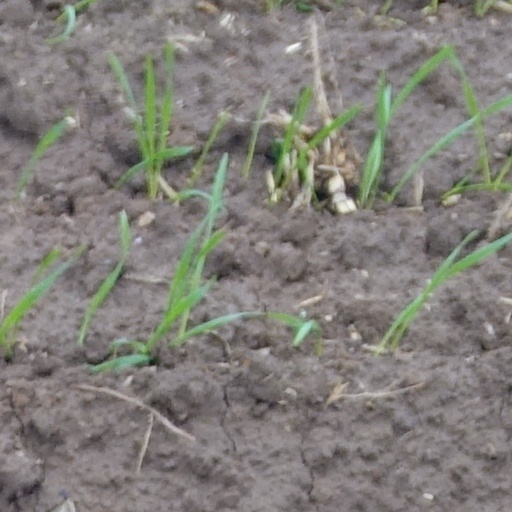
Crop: wheat